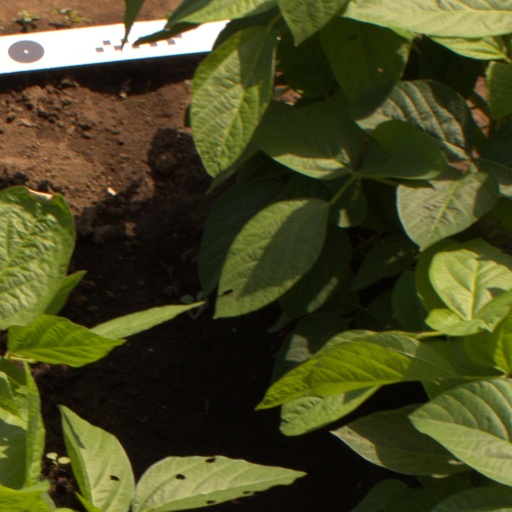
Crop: soybean